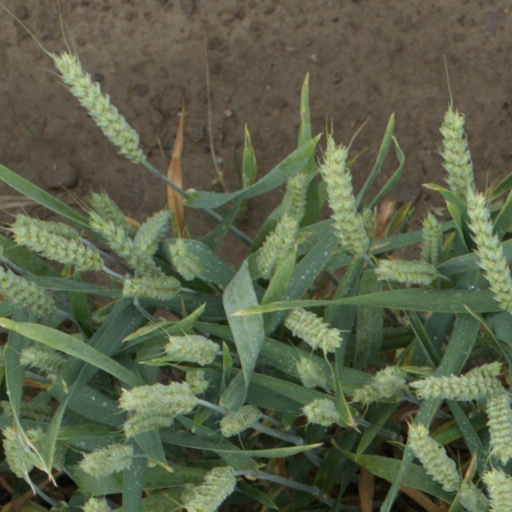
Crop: wheat